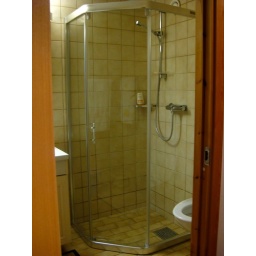
yay! doors and ledge to keep the water contained - and it's much lighter in there now.